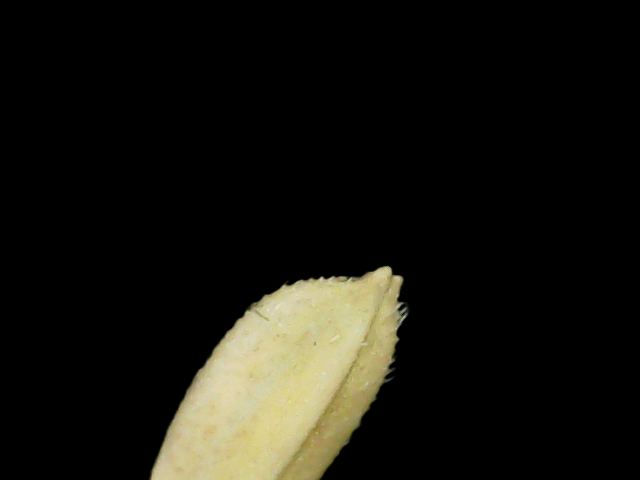
Rice variety: Bd33